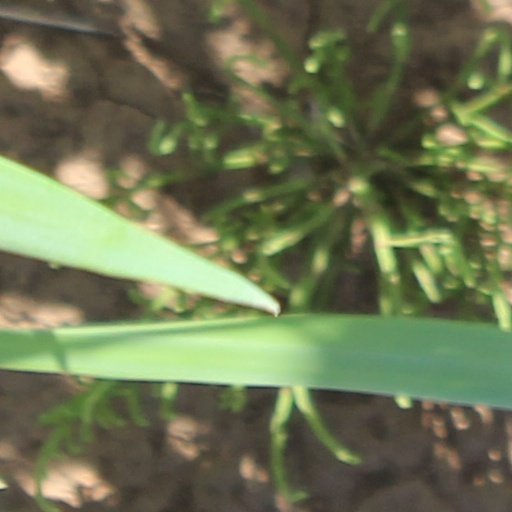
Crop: wheat